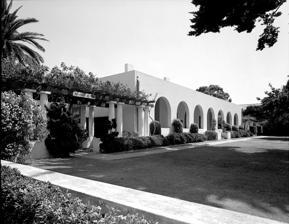
Building: La Jolla Woman's Club
Country: Unknown
Year built: 1914
United States historic place La Jolla Woman's Club U.S. National Register of Historic Places The western (front) side of the La Jolla Woman's Club (in 1971) Show map of Northwestern San Diego Show map of San Diego County, California Show map of California Show map of the United States Location 715 Silverado St., La Jolla, California Coordinates 32°50′39″N 117°16′36″W / 32.84417°N 117.27667°W / 32.84417; -117.27667 Area 0.6 acres (0.24 ha) Built 1914 ; 111 years ago ( 1914 ) Architect Irving John Gill NRHP reference No. 74000546 Added to NRHP November 5, 1974 The La Jolla Woman's Club is a women's club in a historic building in La Jolla , a neighborhood of San Diego , California. Designed and built by Irving Gill with assistance from his nephew Louis John Gill in 1914-1915, it is an important example of Gill's modern architectural style, and is listed on the National Register of Historic Places . History The La Jolla Woman's Club was founded in 1894 as the Current Events Club, taking its present name in 1900. The social club was without a permanent home for the first twenty years of its existence. The cornerstone of the building was laid in December 1913, with the inaugural meeting held in 1914. The site, design, and construction of the clubhouse were all donated to the La Jolla Woman's Club by philanthropist and club member Ellen Browning Scripps . The project cost a total of $40,000. The building is a prime example of Irving Gill 's modern style, exemplified by simple geometrical shapes, and generous use of arches and columns, with a minimum of ornamentation. This style has been described as "shaved Spanish," as it owes much to the colonial Spanish architecture of southern California - and in particular the California missions - with an emphasis on flat rooflines, and lack of frills. The building also was a product of Gill's experimentation with the concrete "tilt-wall" construction method, in which concrete slabs were poured in place onto a large table positioned at a fifteen-degree angle. After it was set, the wall was lifted into place, and windows fitted into it. The interior of the building also showcases Gill's interest in sanitation: there are no baseboards, mouldings, or other design details, as Gill believed that these features trapped dust and dirt. The La Jolla Woman's Club has been called one of Gill's most successful works. The building was added to the National Register of Historic Places in 1974, and is one of several notable Gill-designed buildings in La Jolla, along with The Bishop's School and the La Jolla Recreation Center . The clubhouse is open to visitors on Saturdays from 9:00 am to noon. The building in 2019 References